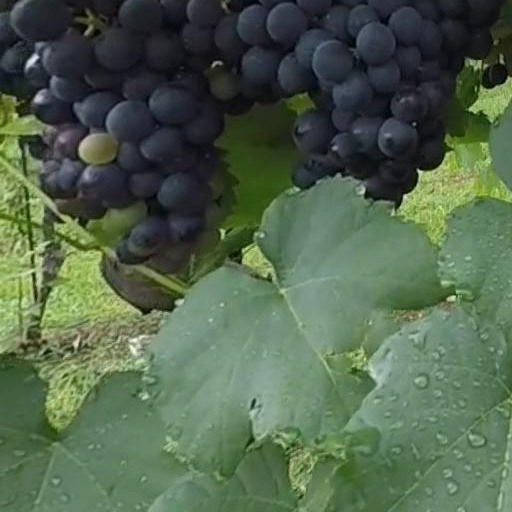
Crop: grape